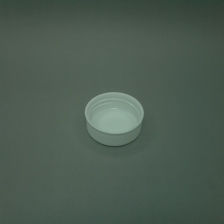
Color: white/transparent
Cap type: standard cap